Daan District, Taipei

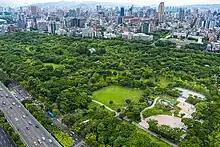
An aerial view of Daan Forest Park

Daan hosts three major national universities, contributing significantly to the educational landscape of the area. These universities serve as important centers for academic excellence, research, and intellectual development within the community: National Taiwan University (NTU), National Taiwan University of Science and Technology and National Taiwan Normal University (NTNU). The former two universities have strong engineering programs, NTNU has excellent research in the humanities and social sciences, and NTU also has a highly regarded medical school located in the Zhongzheng District.